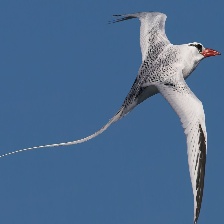
Species: RED BILLED TROPICBIRD
Scientific name: PHAETHON AETHEREU